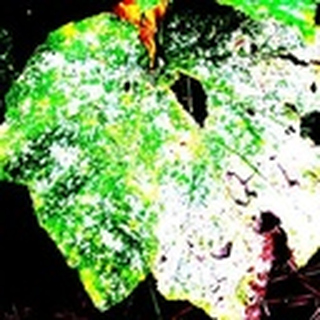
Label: cotton_powdery_mildew